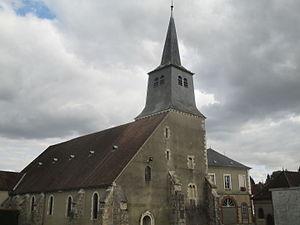
Vue de l'église de Cerisiers.
Cerisiers est une commune française située dans le département de l'Yonne en région Bourgogne-Franche-Comté.